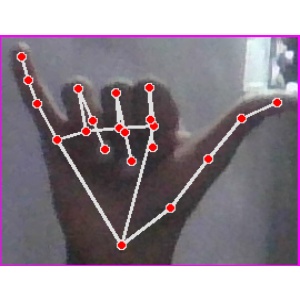
अक्षर: य